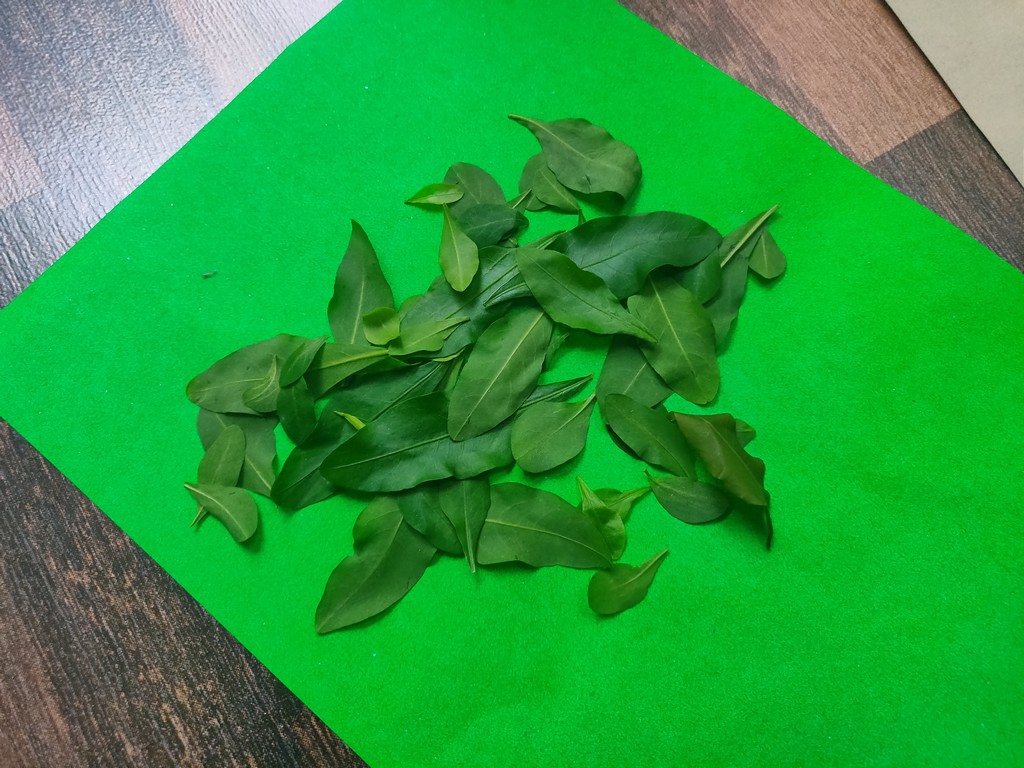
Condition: Healthy
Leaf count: multiple
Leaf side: unknown